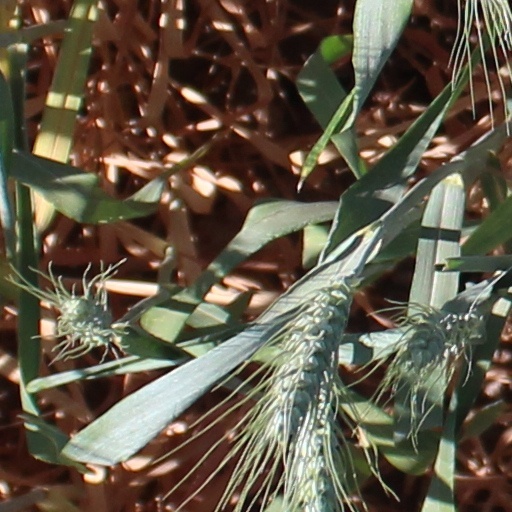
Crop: wheat